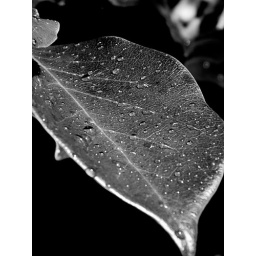
Leaves in black and white - The leaf and the drops